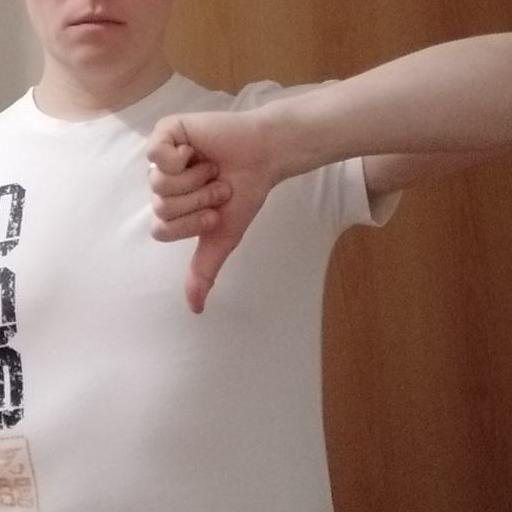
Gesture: dislike